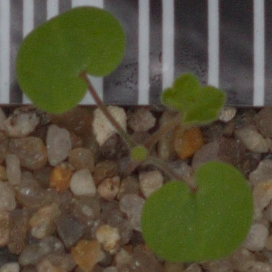
Label: smallflowered_cranesbill